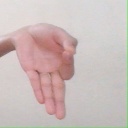
अक्षर: ज्ञ